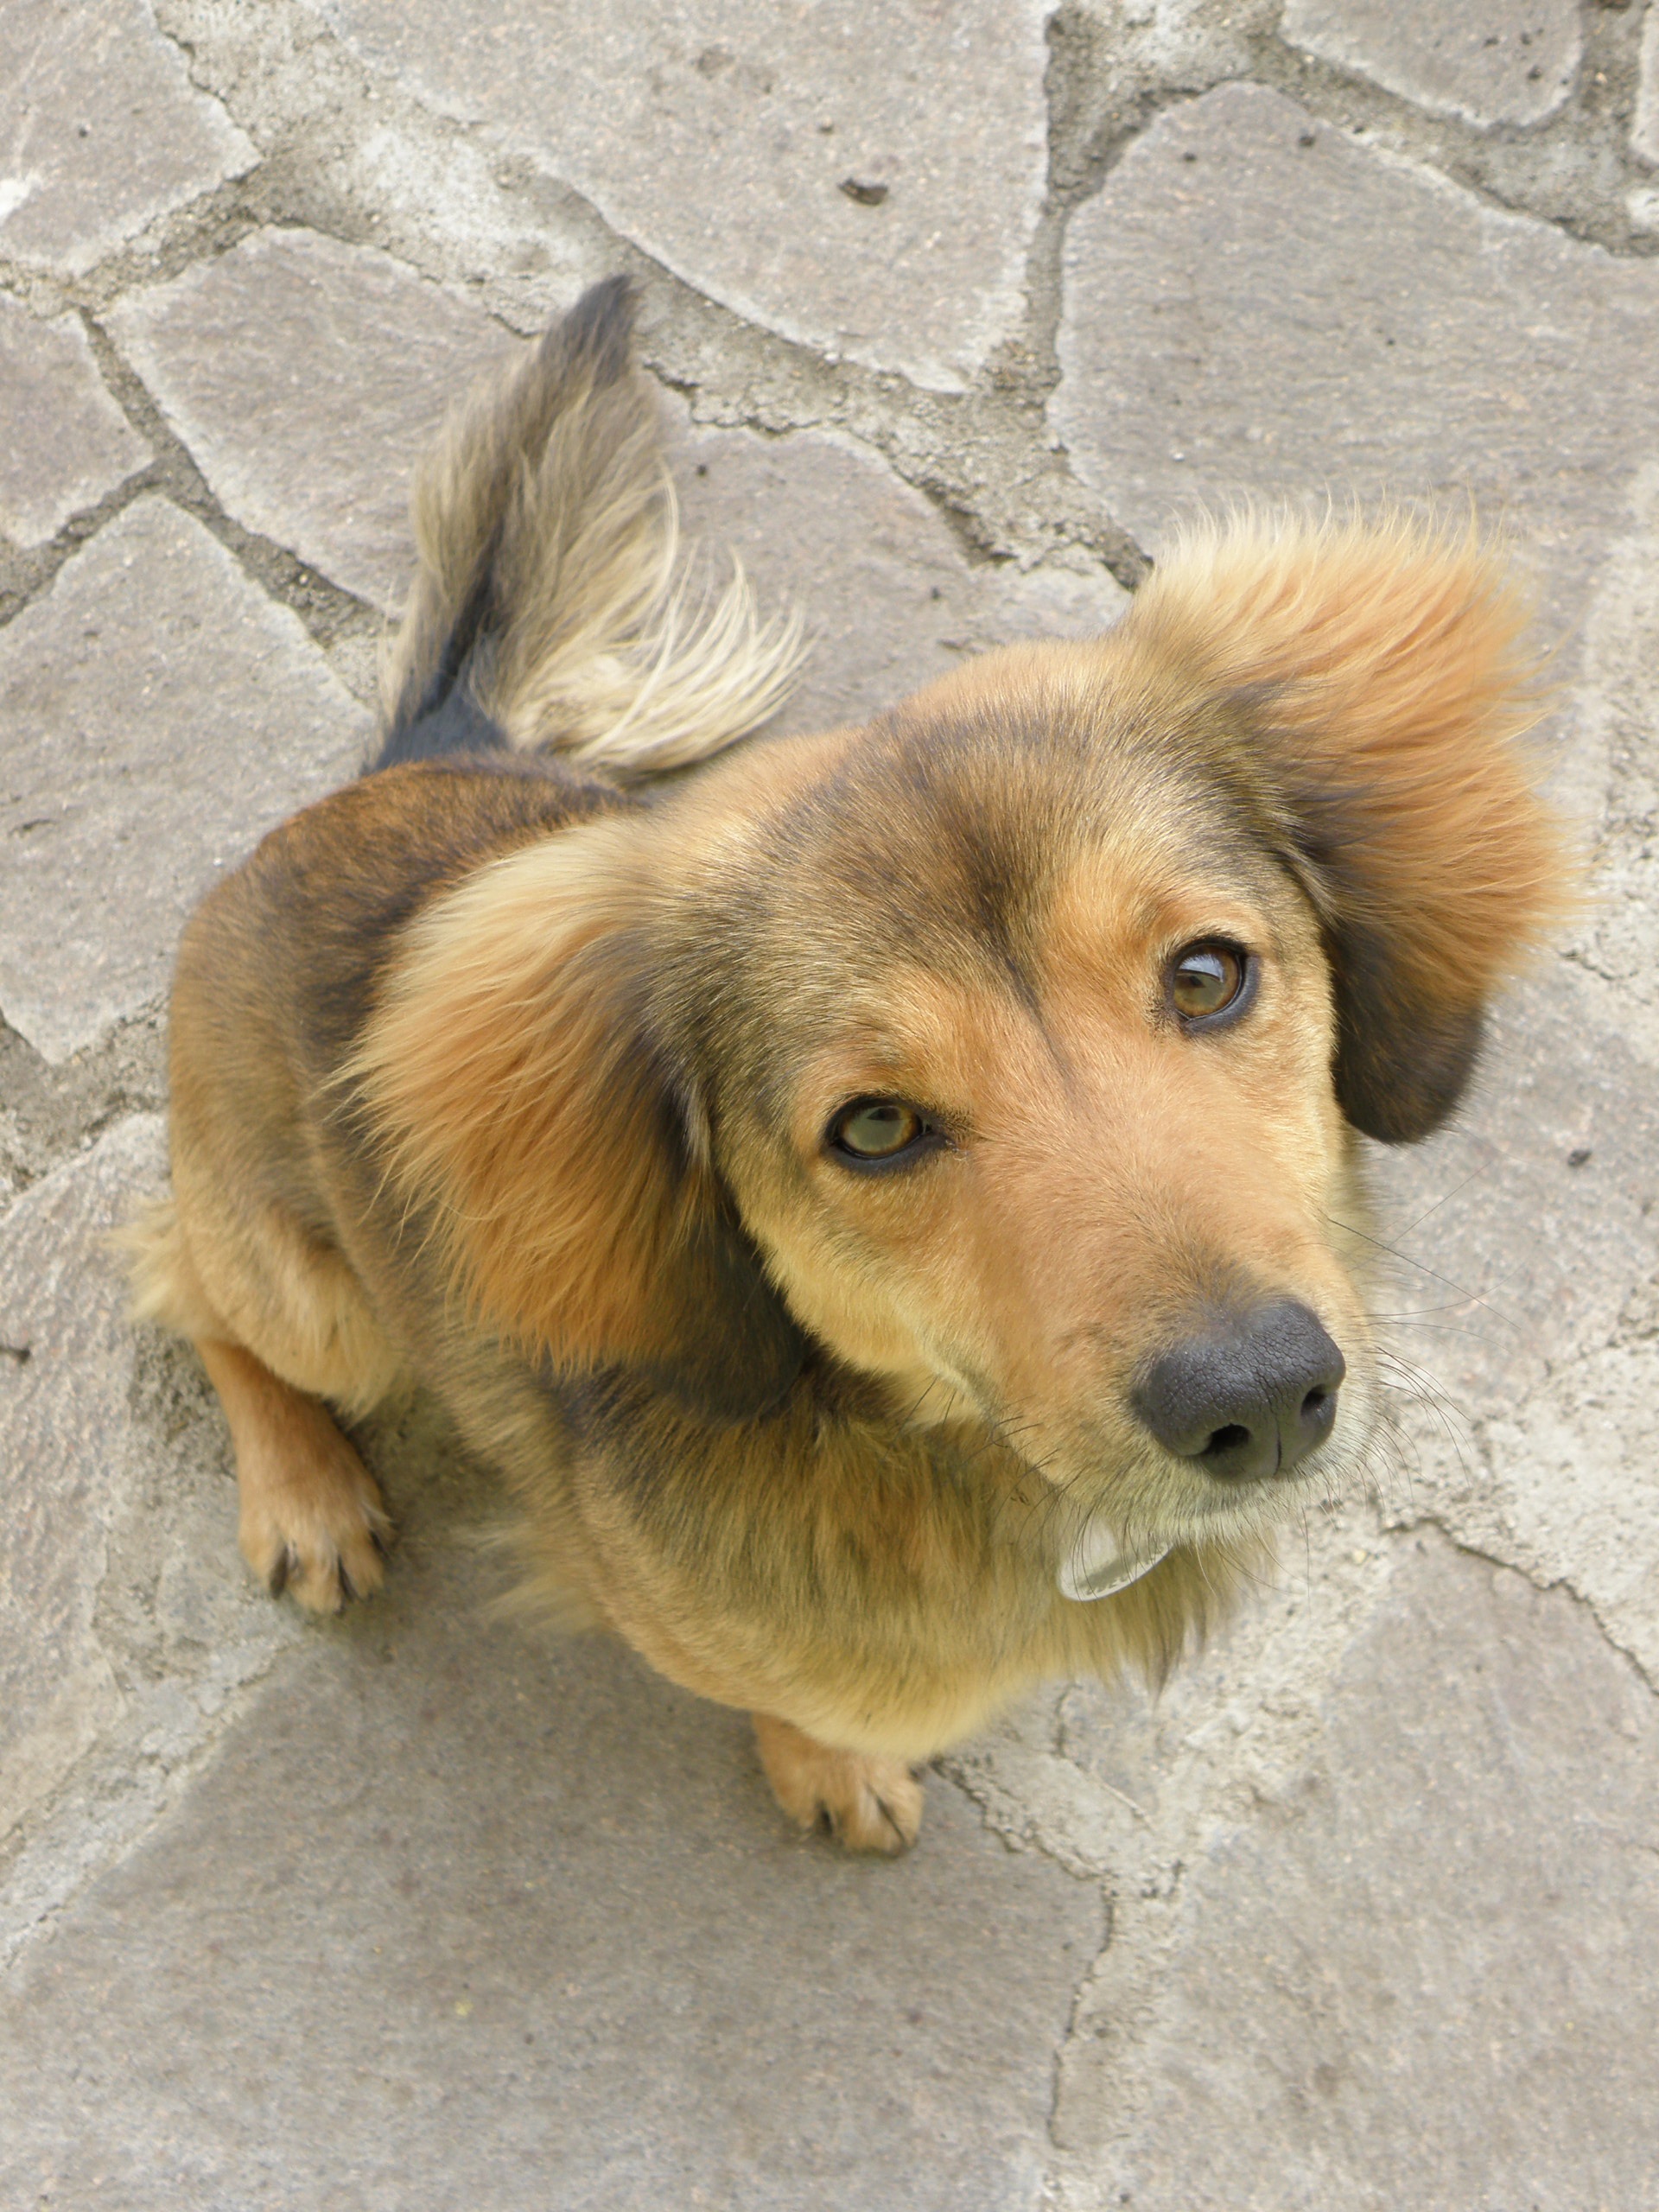
puppy, dog, cute, portrait, mammal, head, vertebrate, dog breed, dog eyes, street dog, dog like mammal, dog breed group, dog crossbreeds